Thunder Soul

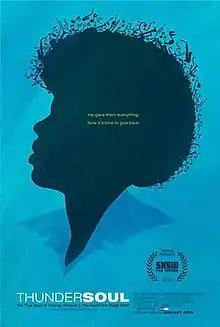
Poster

Thunder Soul is a 2010 American documentary film produced and directed by Mark Landsman. The film features narration by Jamie Foxx and stars Conrad Johnson. The film premiered at South by Southwest in 2010.